Great Falls and Old Dominion Railroad

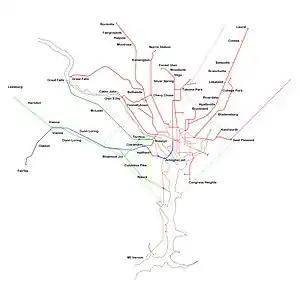
Diagram of Washington area trolley lines (enlargeable image showing Great Falls and Old Dominion Railroad in dark green)

The Great Falls and Old Dominion Railroad (GF&OD) was an interurban trolley line that ran in Northern Virginia during the early 20th century.